Berlin State Library

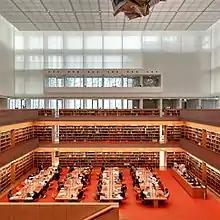
New reading room in the Haus Unter den Linden

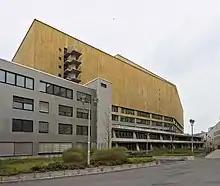
Haus Potsdamer Straße

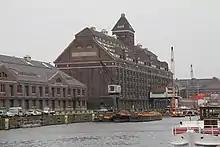
Former Westhafen Granary housing the newspaper department and children’s library

The State Library operates from two major public sites, Haus Unter Den Linden and Haus Potsdamer Straße, called the "Library in Two Homes". There are additional subsidiary locations for newspapers, magazines, and archives not open to the public.